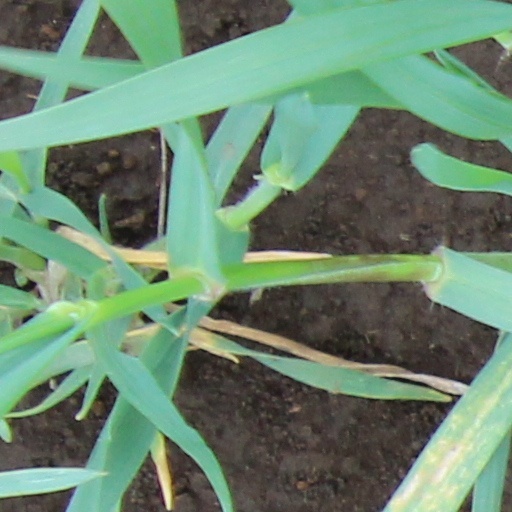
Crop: wheat